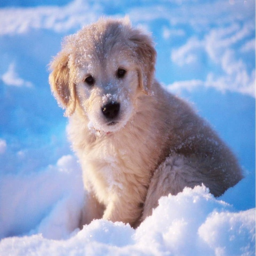
attractive dog playing with the snow .